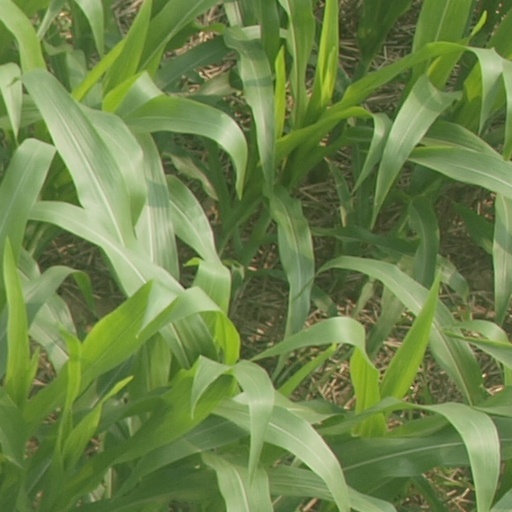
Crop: maize; corn